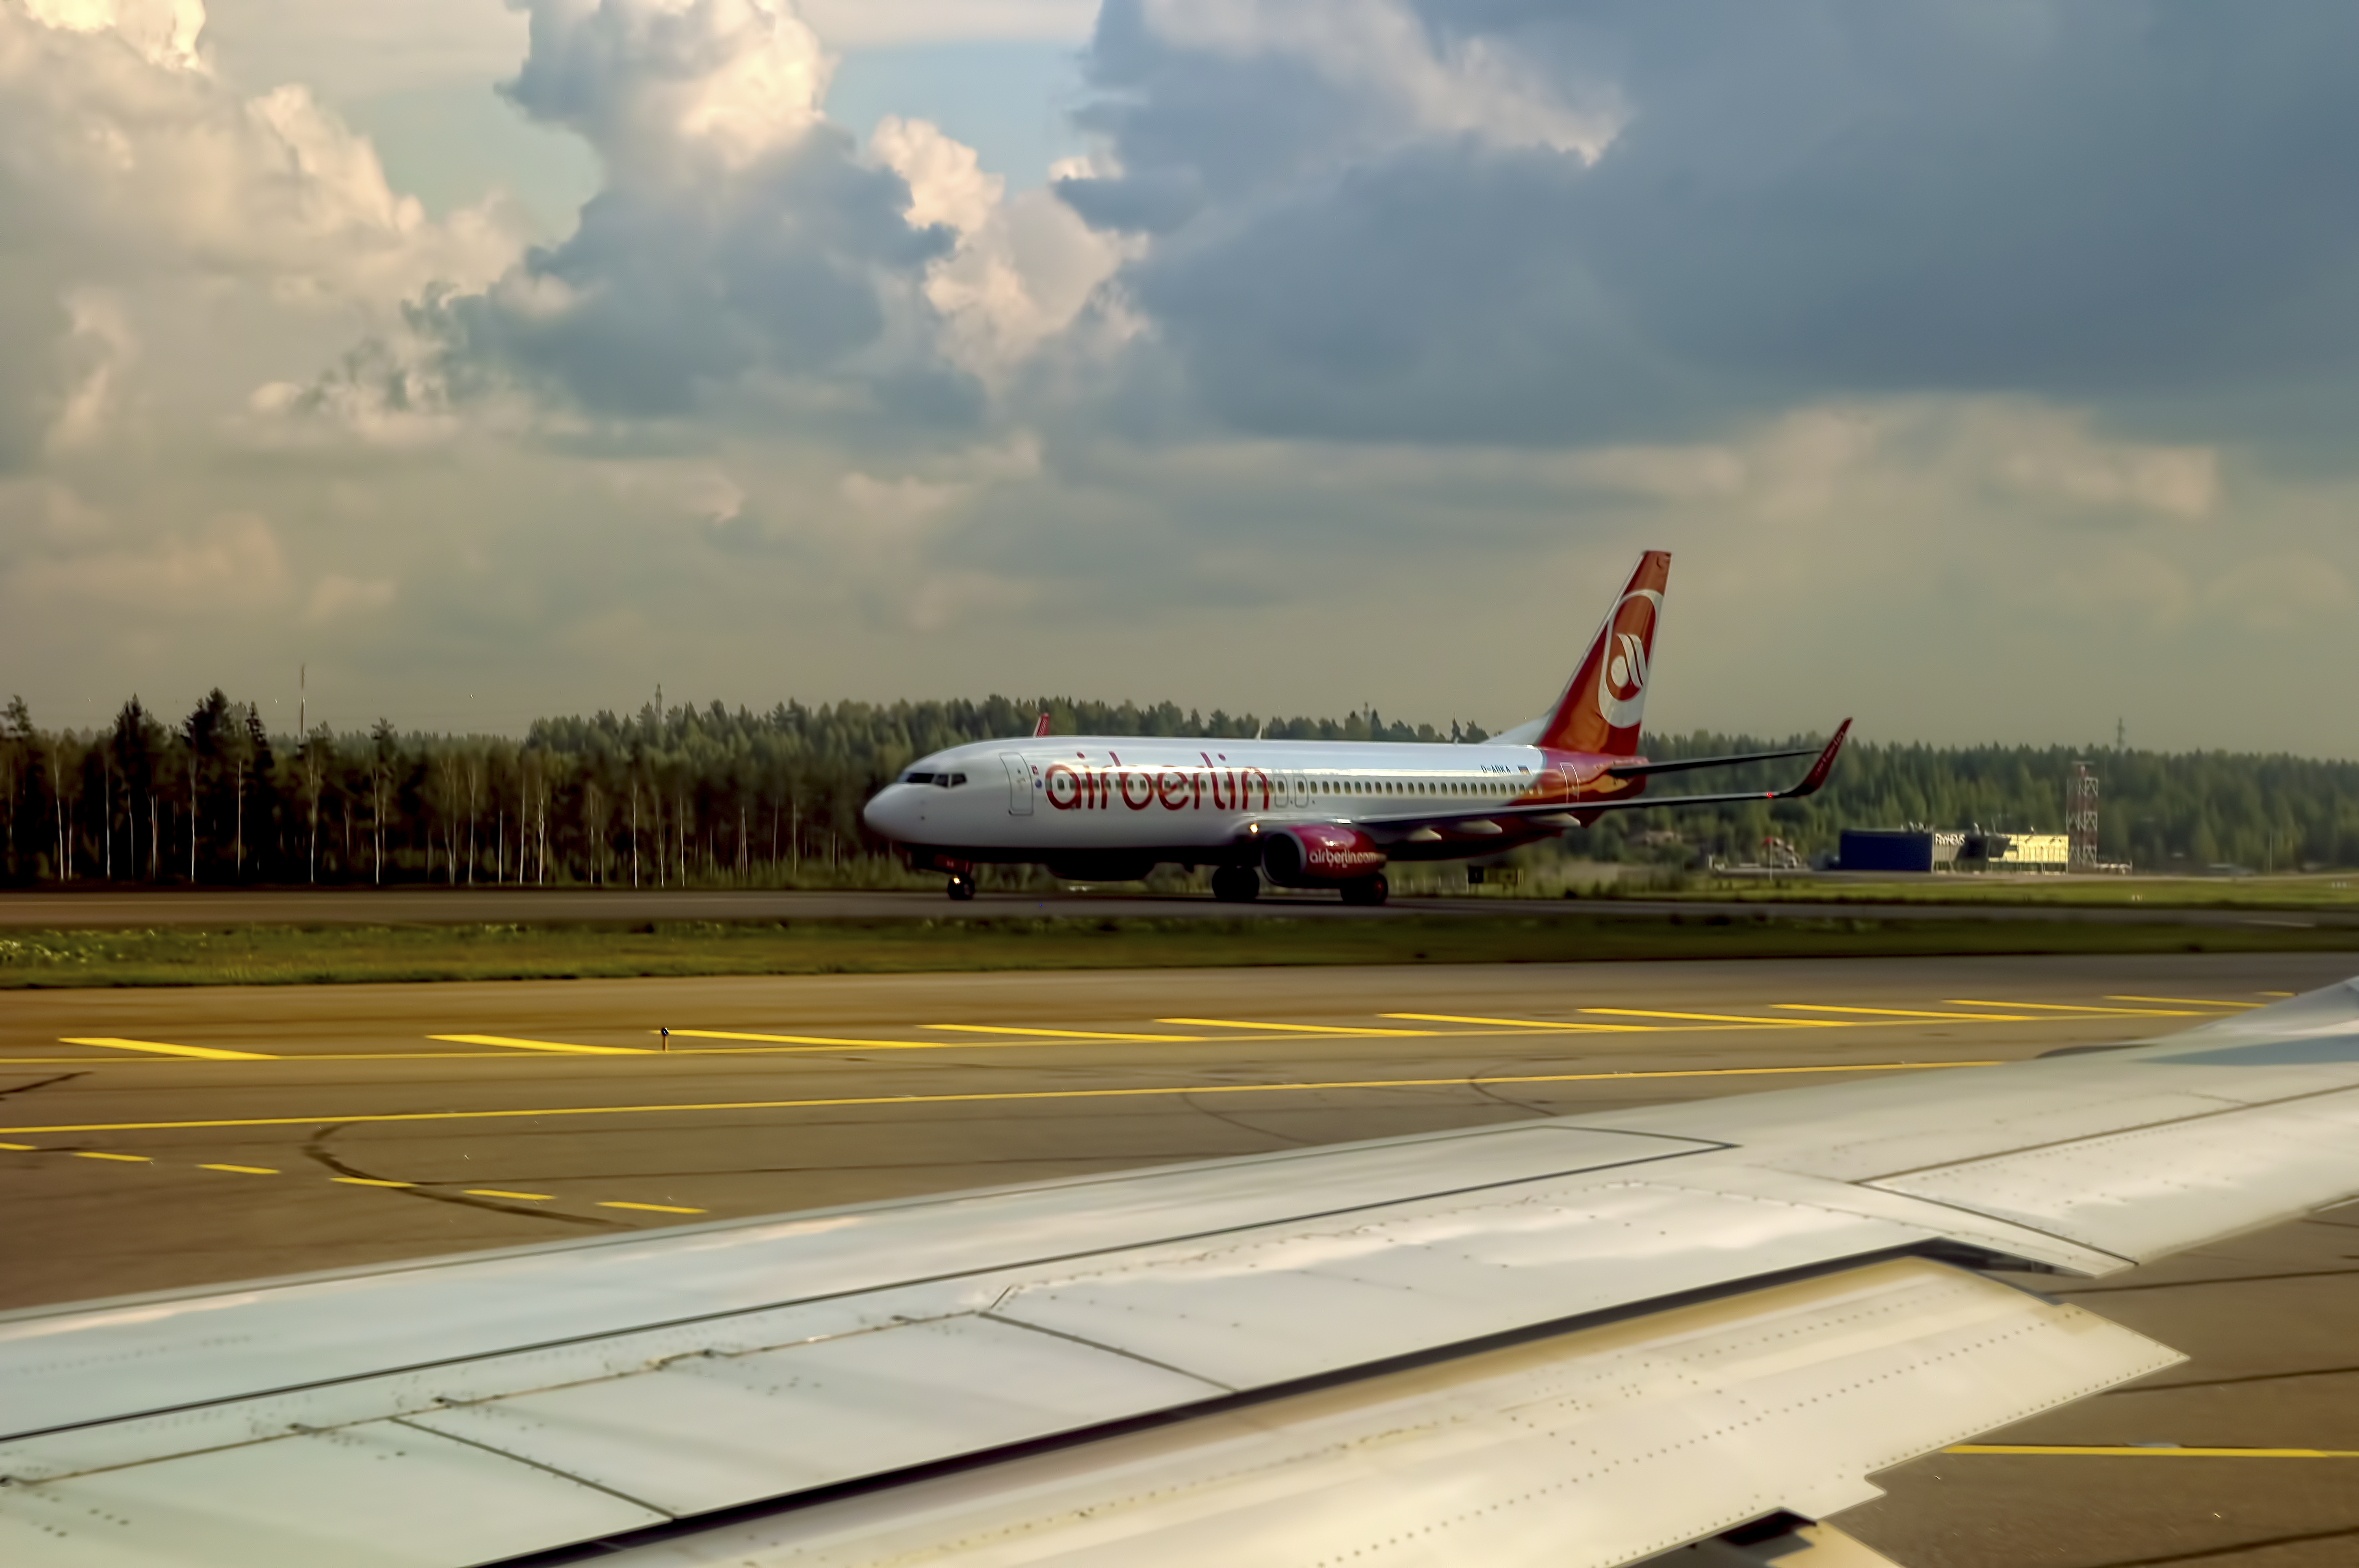
air, airport, airplane, plane, aircraft, cool image, aeroplane, berlin, finland, helsinki, 800, cool photo, i, boeing, 737, vantaa, helsinkivantaa, 737800, dabka, 73782r, 82r